National Committee of Referees

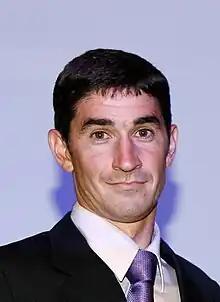
Alberto Undiano Mallenco, one of the referees with the most matches in Spanish football.

Below are listed chronologically all the presidents that this arbitration body has had since its creation: